Pratt County Courthouse (Kansas)

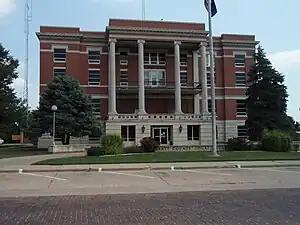

The Pratt County Courthouse, located at 300 South Ninnescah Street in Pratt, is the seat of government of Pratt County, Kansas. Pratt has been the county seat since 1888. The courthouse was built from 1909 to 1910 by Randall & Smith. Architects Mann & Company of Hutchinson, Kansas, were hired to extensively remodel the building after a 1923 fire.